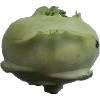
Label: kohlrabi